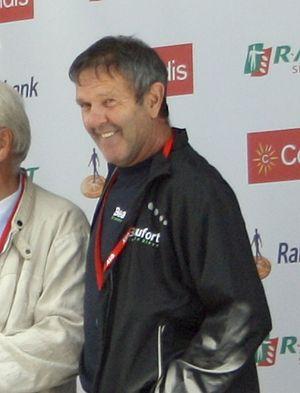
Roger De Vlaeminck est un coureur cycliste sur route, sur piste et de cyclo-cross belge. Professionnel de 1969 à 1984, il est l'un des coureurs les plus complets de son époque, capable aussi bien de s'imposer au sprint, en puncheur ou en solitaire. Il est considéré comme l'un des meilleurs coureurs de classiques de tous les temps.